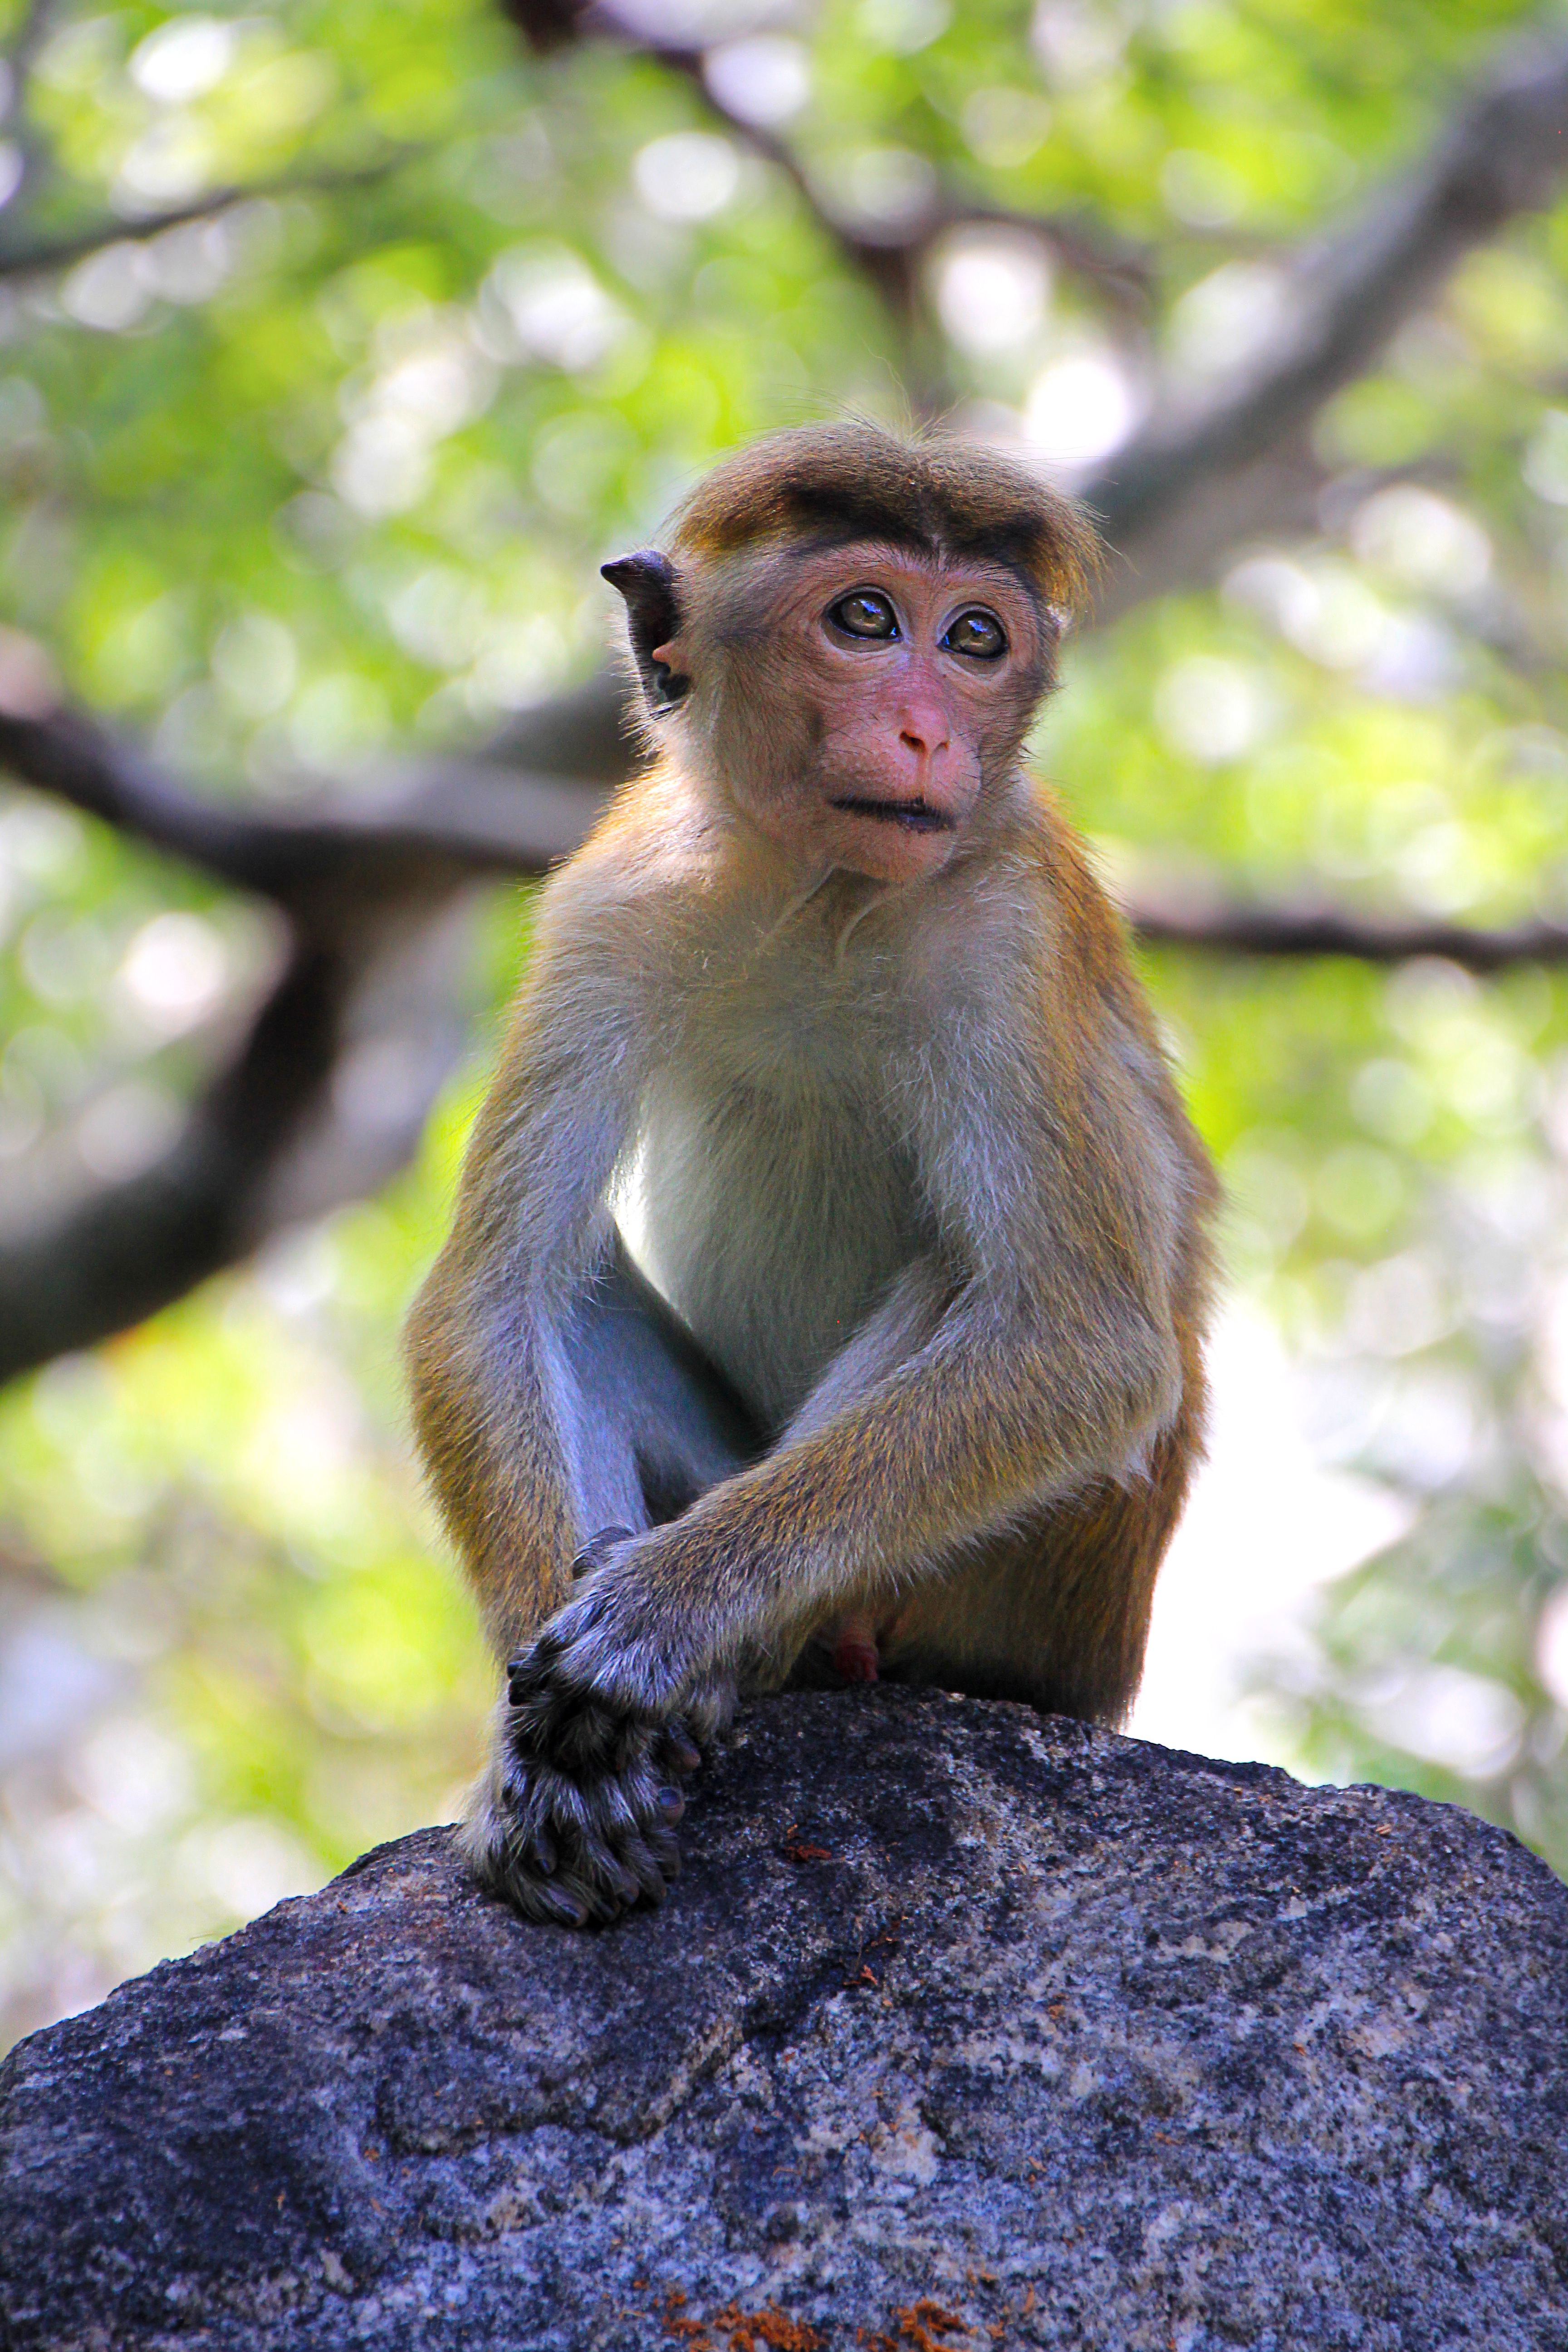
cute, wildlife, mammal, monkey, fauna, primate, sad, vertebrate, funny, wildlife photography, sri lanka, macaque, old world monkey, makake, new world monkey, tufted capuchin